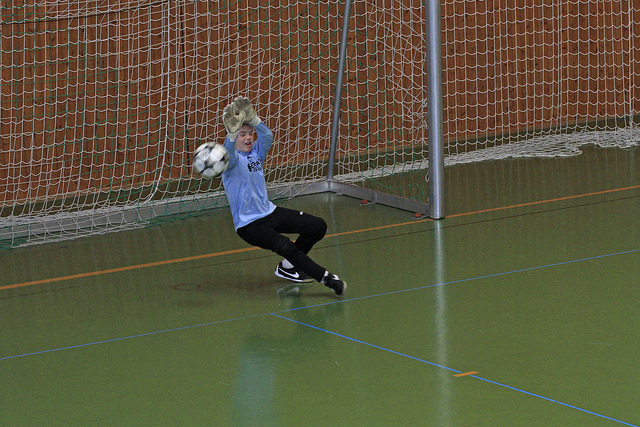
một thủ môn đang ngã người để cản phá đường bay của quả bóng